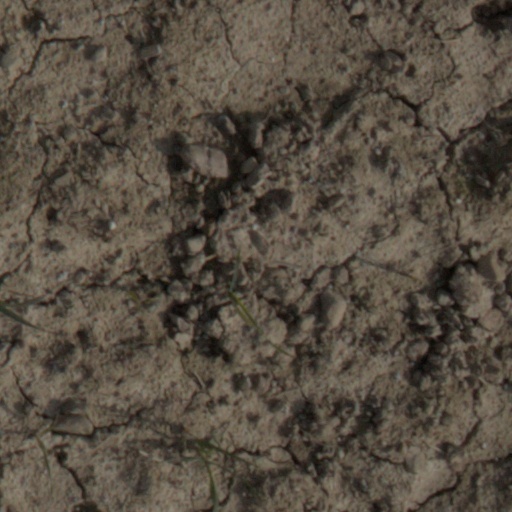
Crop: wheat